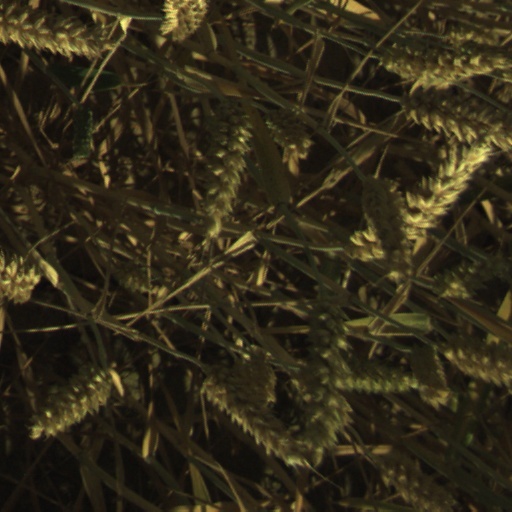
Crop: wheat